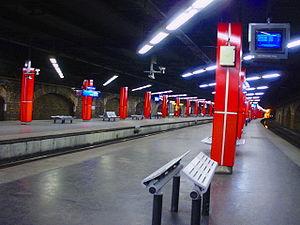
Gare de l'avenue Henri Martin, Paris 16e, France (vue générale des quais avec, à droite, la voie pour les trains venant la gare de l'avenue Foch, au nord)
La gare de l'avenue Henri-Martin est une gare ferroviaire française de la ligne d'Ermont - Eaubonne à Champ-de-Mars, située dans le 16ᵉ arrondissement de Paris.